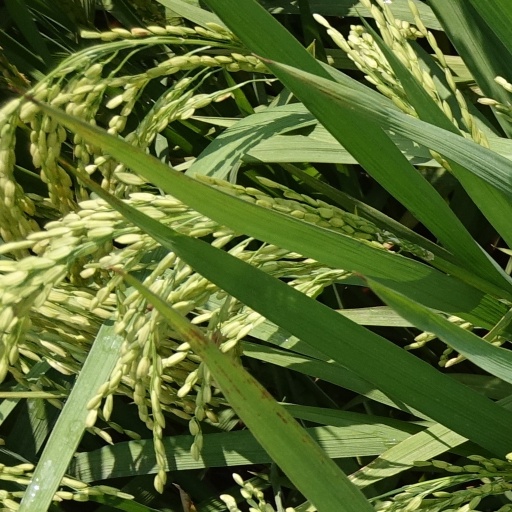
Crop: rice